Nyamiha

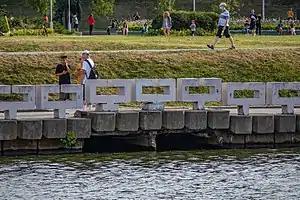
Underground pipes with Niamiha flowing into the Svislach

The Nyamiha or Nemiga is a river in Minsk. Today it is contained within a fabricated culvert. It discharges into the Svislach.